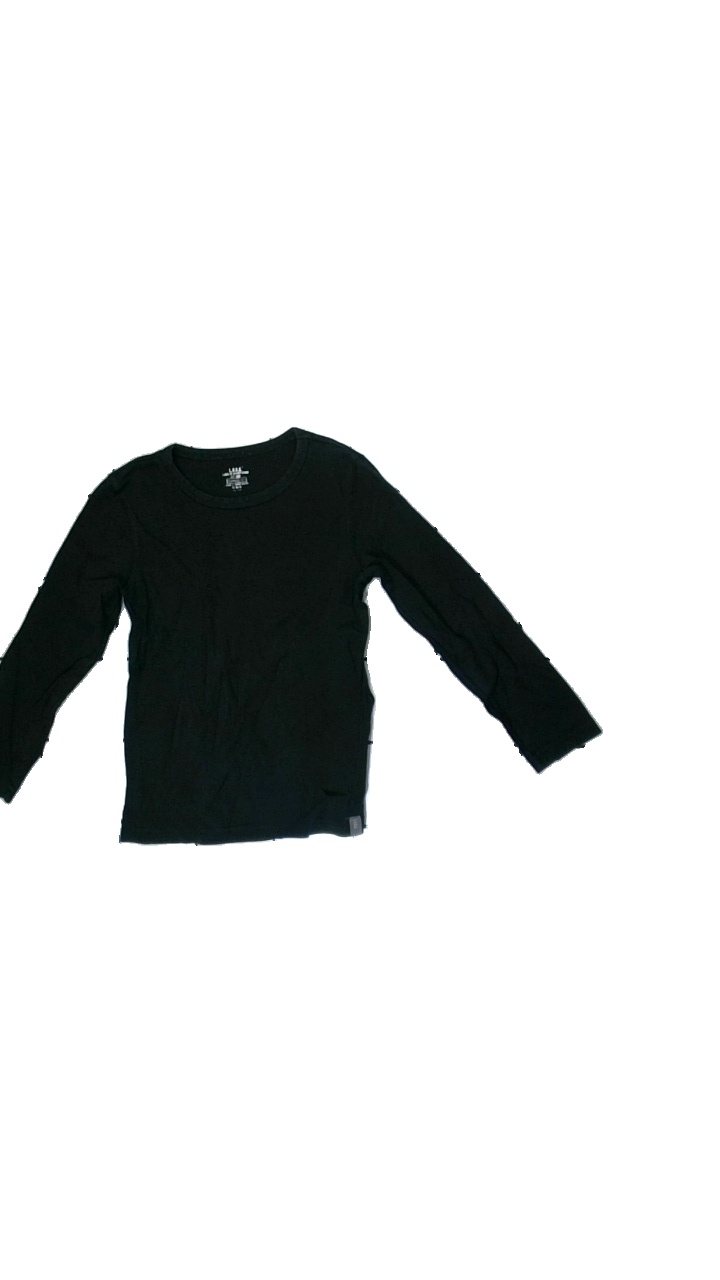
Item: Sweater (Children)
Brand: Logg (h&m)
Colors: Black
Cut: Regular, C-collar
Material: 100%cotton
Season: Autumn
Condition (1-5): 4
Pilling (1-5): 4
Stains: Minor
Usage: Reuse
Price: <50